2011 World Rowing Championships

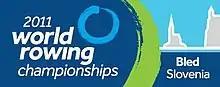

The 2011 World Rowing Championships were World Rowing Championships that were held from 28 August to 4 September 2011 at Lake Bled, adjoining the Slovenian city of Bled. The annual week-long rowing regatta is organized by World Rowing Federation (FISA), and held at the end of the northern hemisphere summer. In non-Olympic Games years the regatta is the highlight of the international rowing calendar, and in the year prior to the Olympics it is the main qualification event for the following year's Olympics.